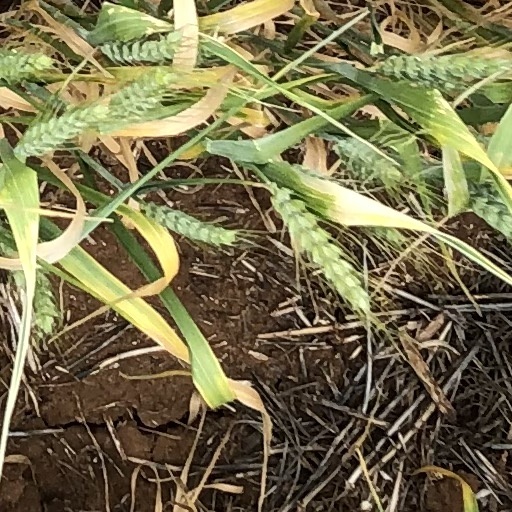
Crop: wheat